Southern American English

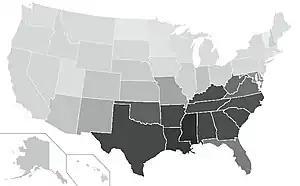
Frequency of either "Y'all" or "You all" to address multiple people, according to an Internet survey of American dialect variation

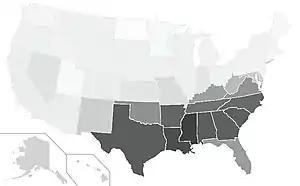
Frequency of just "Y'all" to address multiple people, according to an Internet survey of American dialect variation

Southern Louisiana English especially is known for some unique vocabulary: long sandwiches are often called "poor boys" or "po' boys", woodlice/roly-polies called "doodle bugs", the end of a bread loaf called a "nose", pedestrian islands and median strips alike called "neutral ground", and sidewalks called "banquettes".